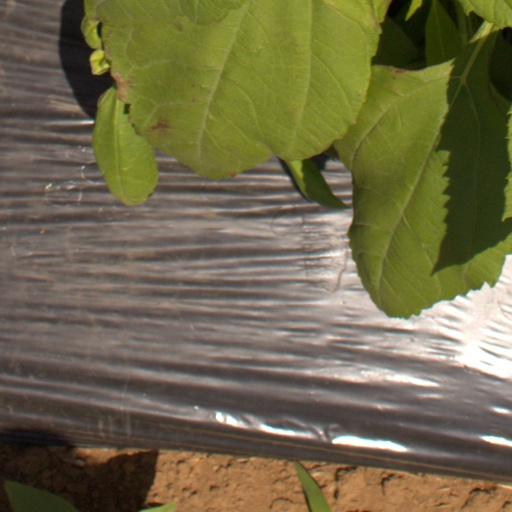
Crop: Jerusalem artichoke